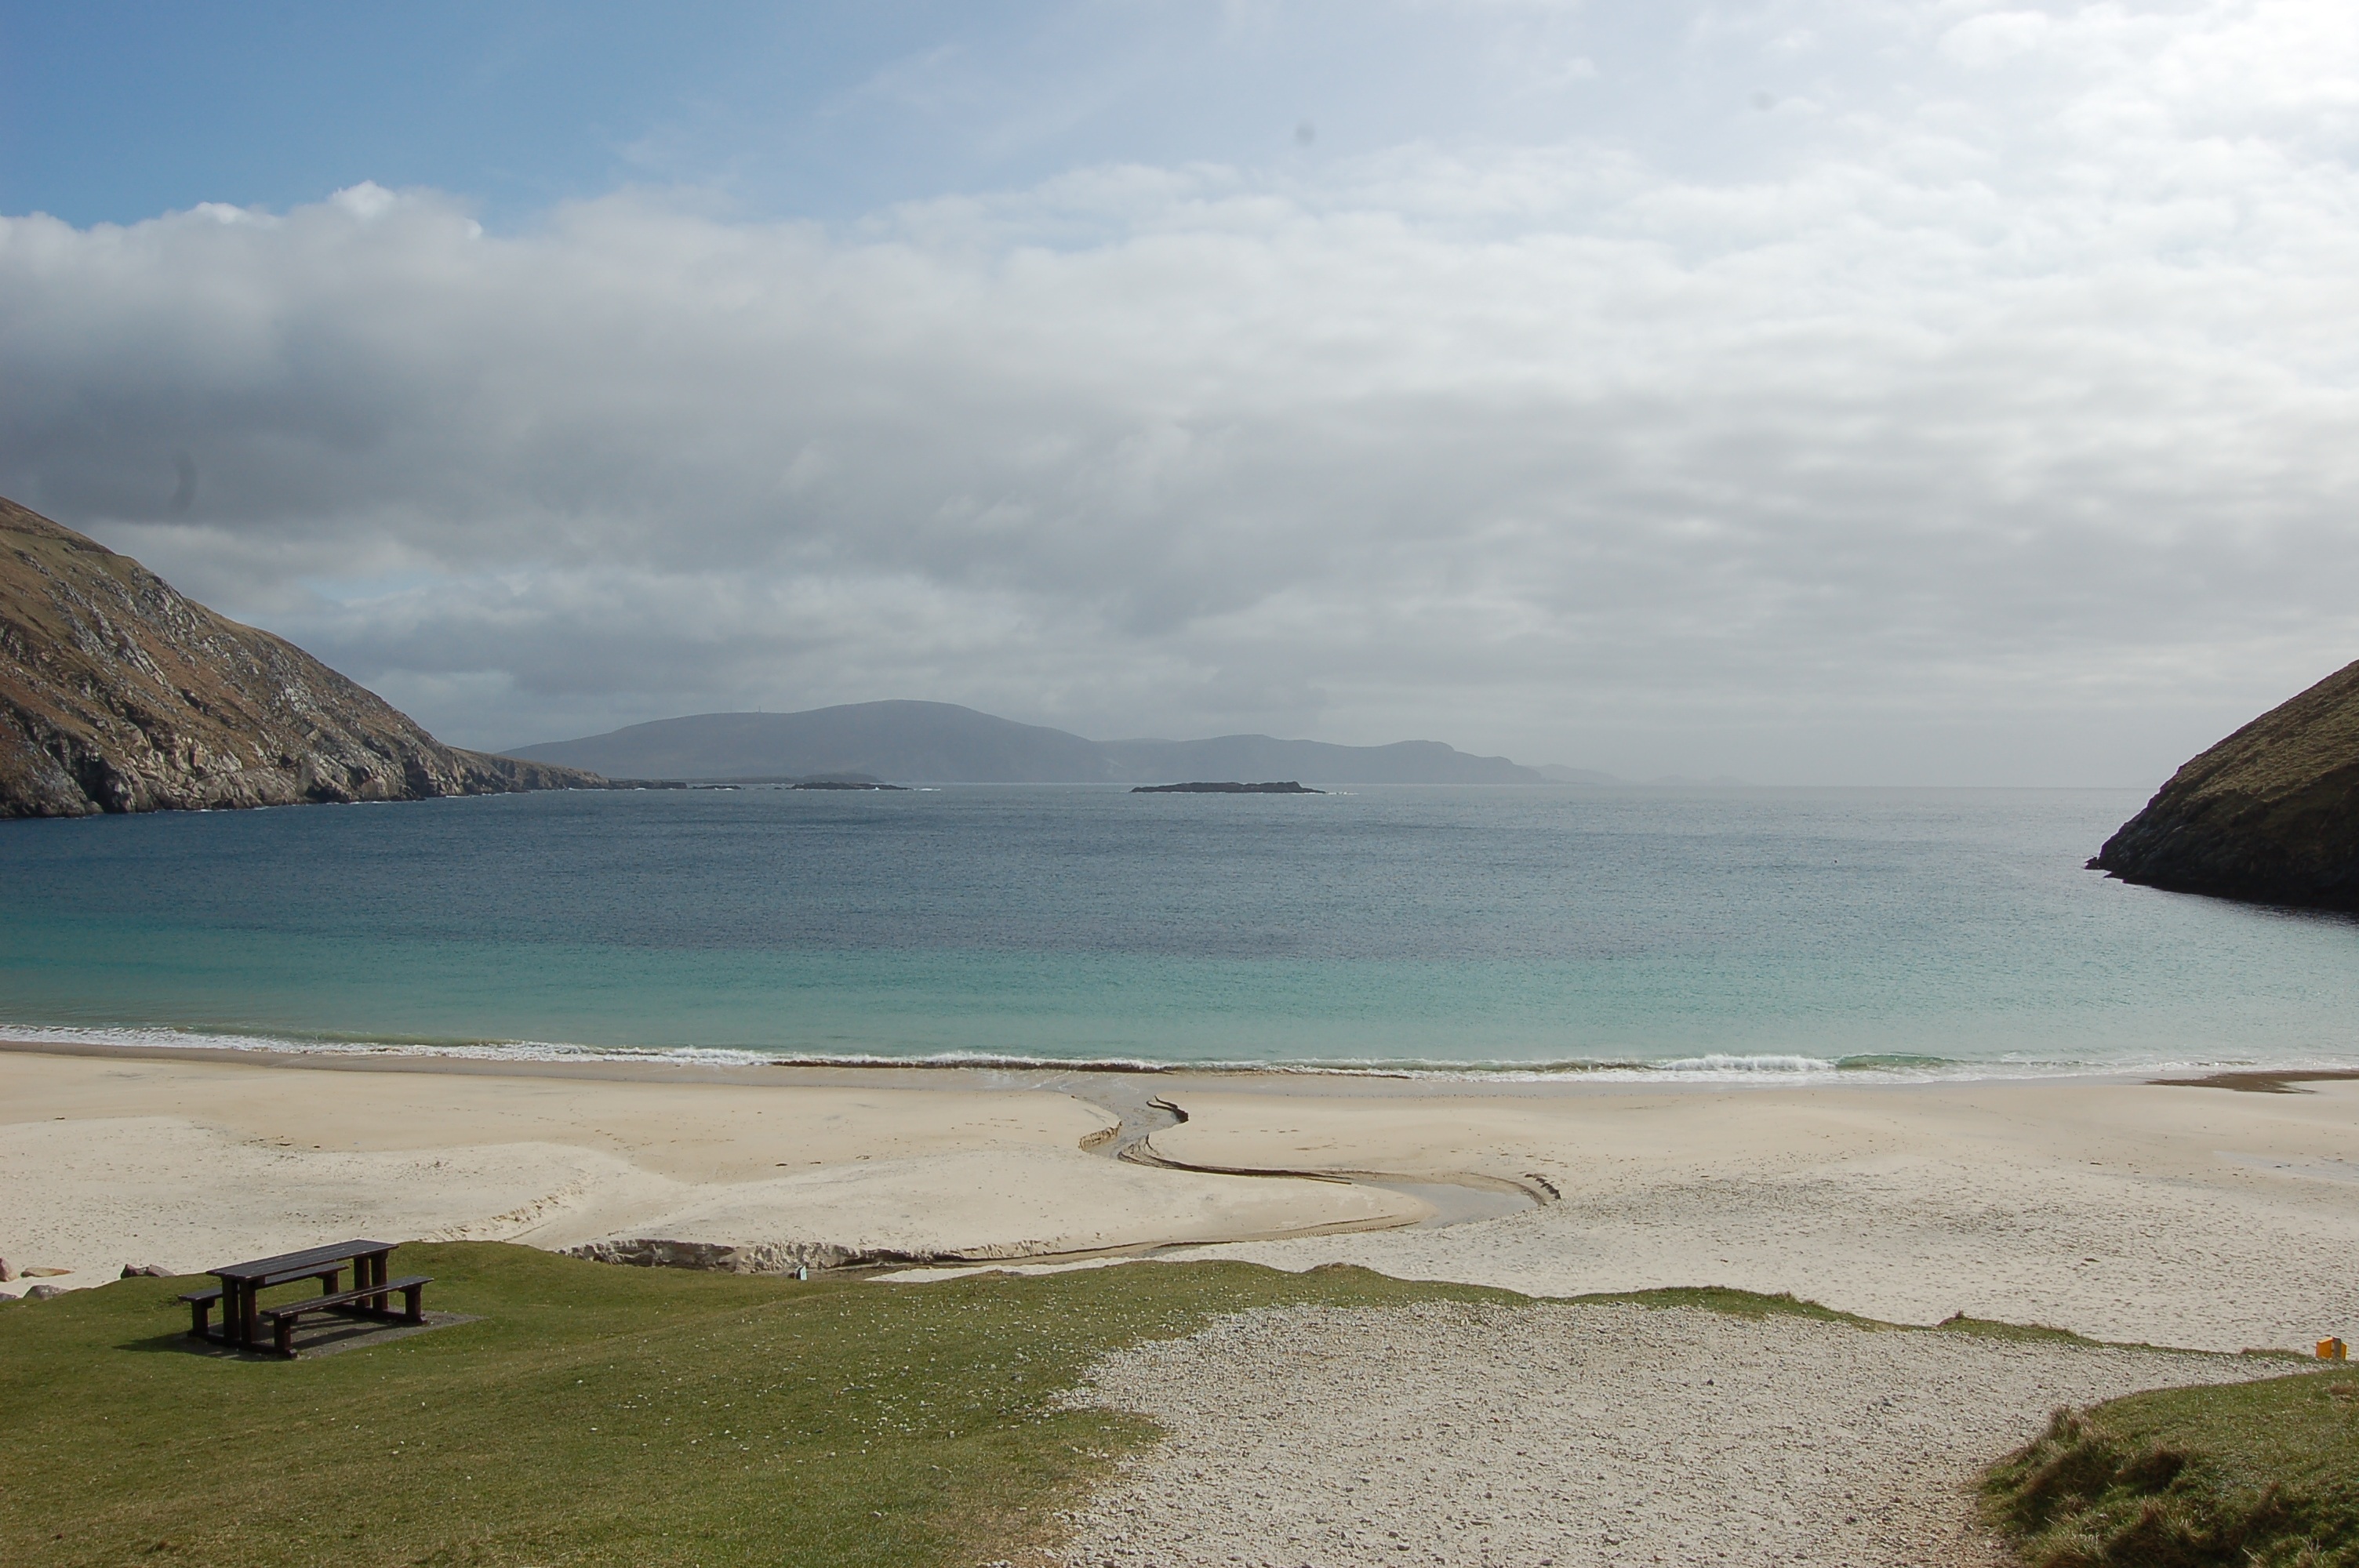
beach, sea, coast, water, nature, sand, ocean, shore, wave, vacation, cliff, cove, bay, island, terrain, body of water, loch, cape, islet, landform